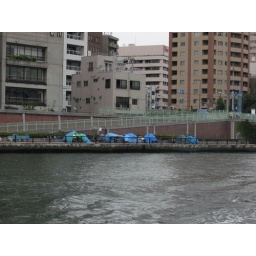
There are a very large number of homeless people living along the water front and under train tracks.